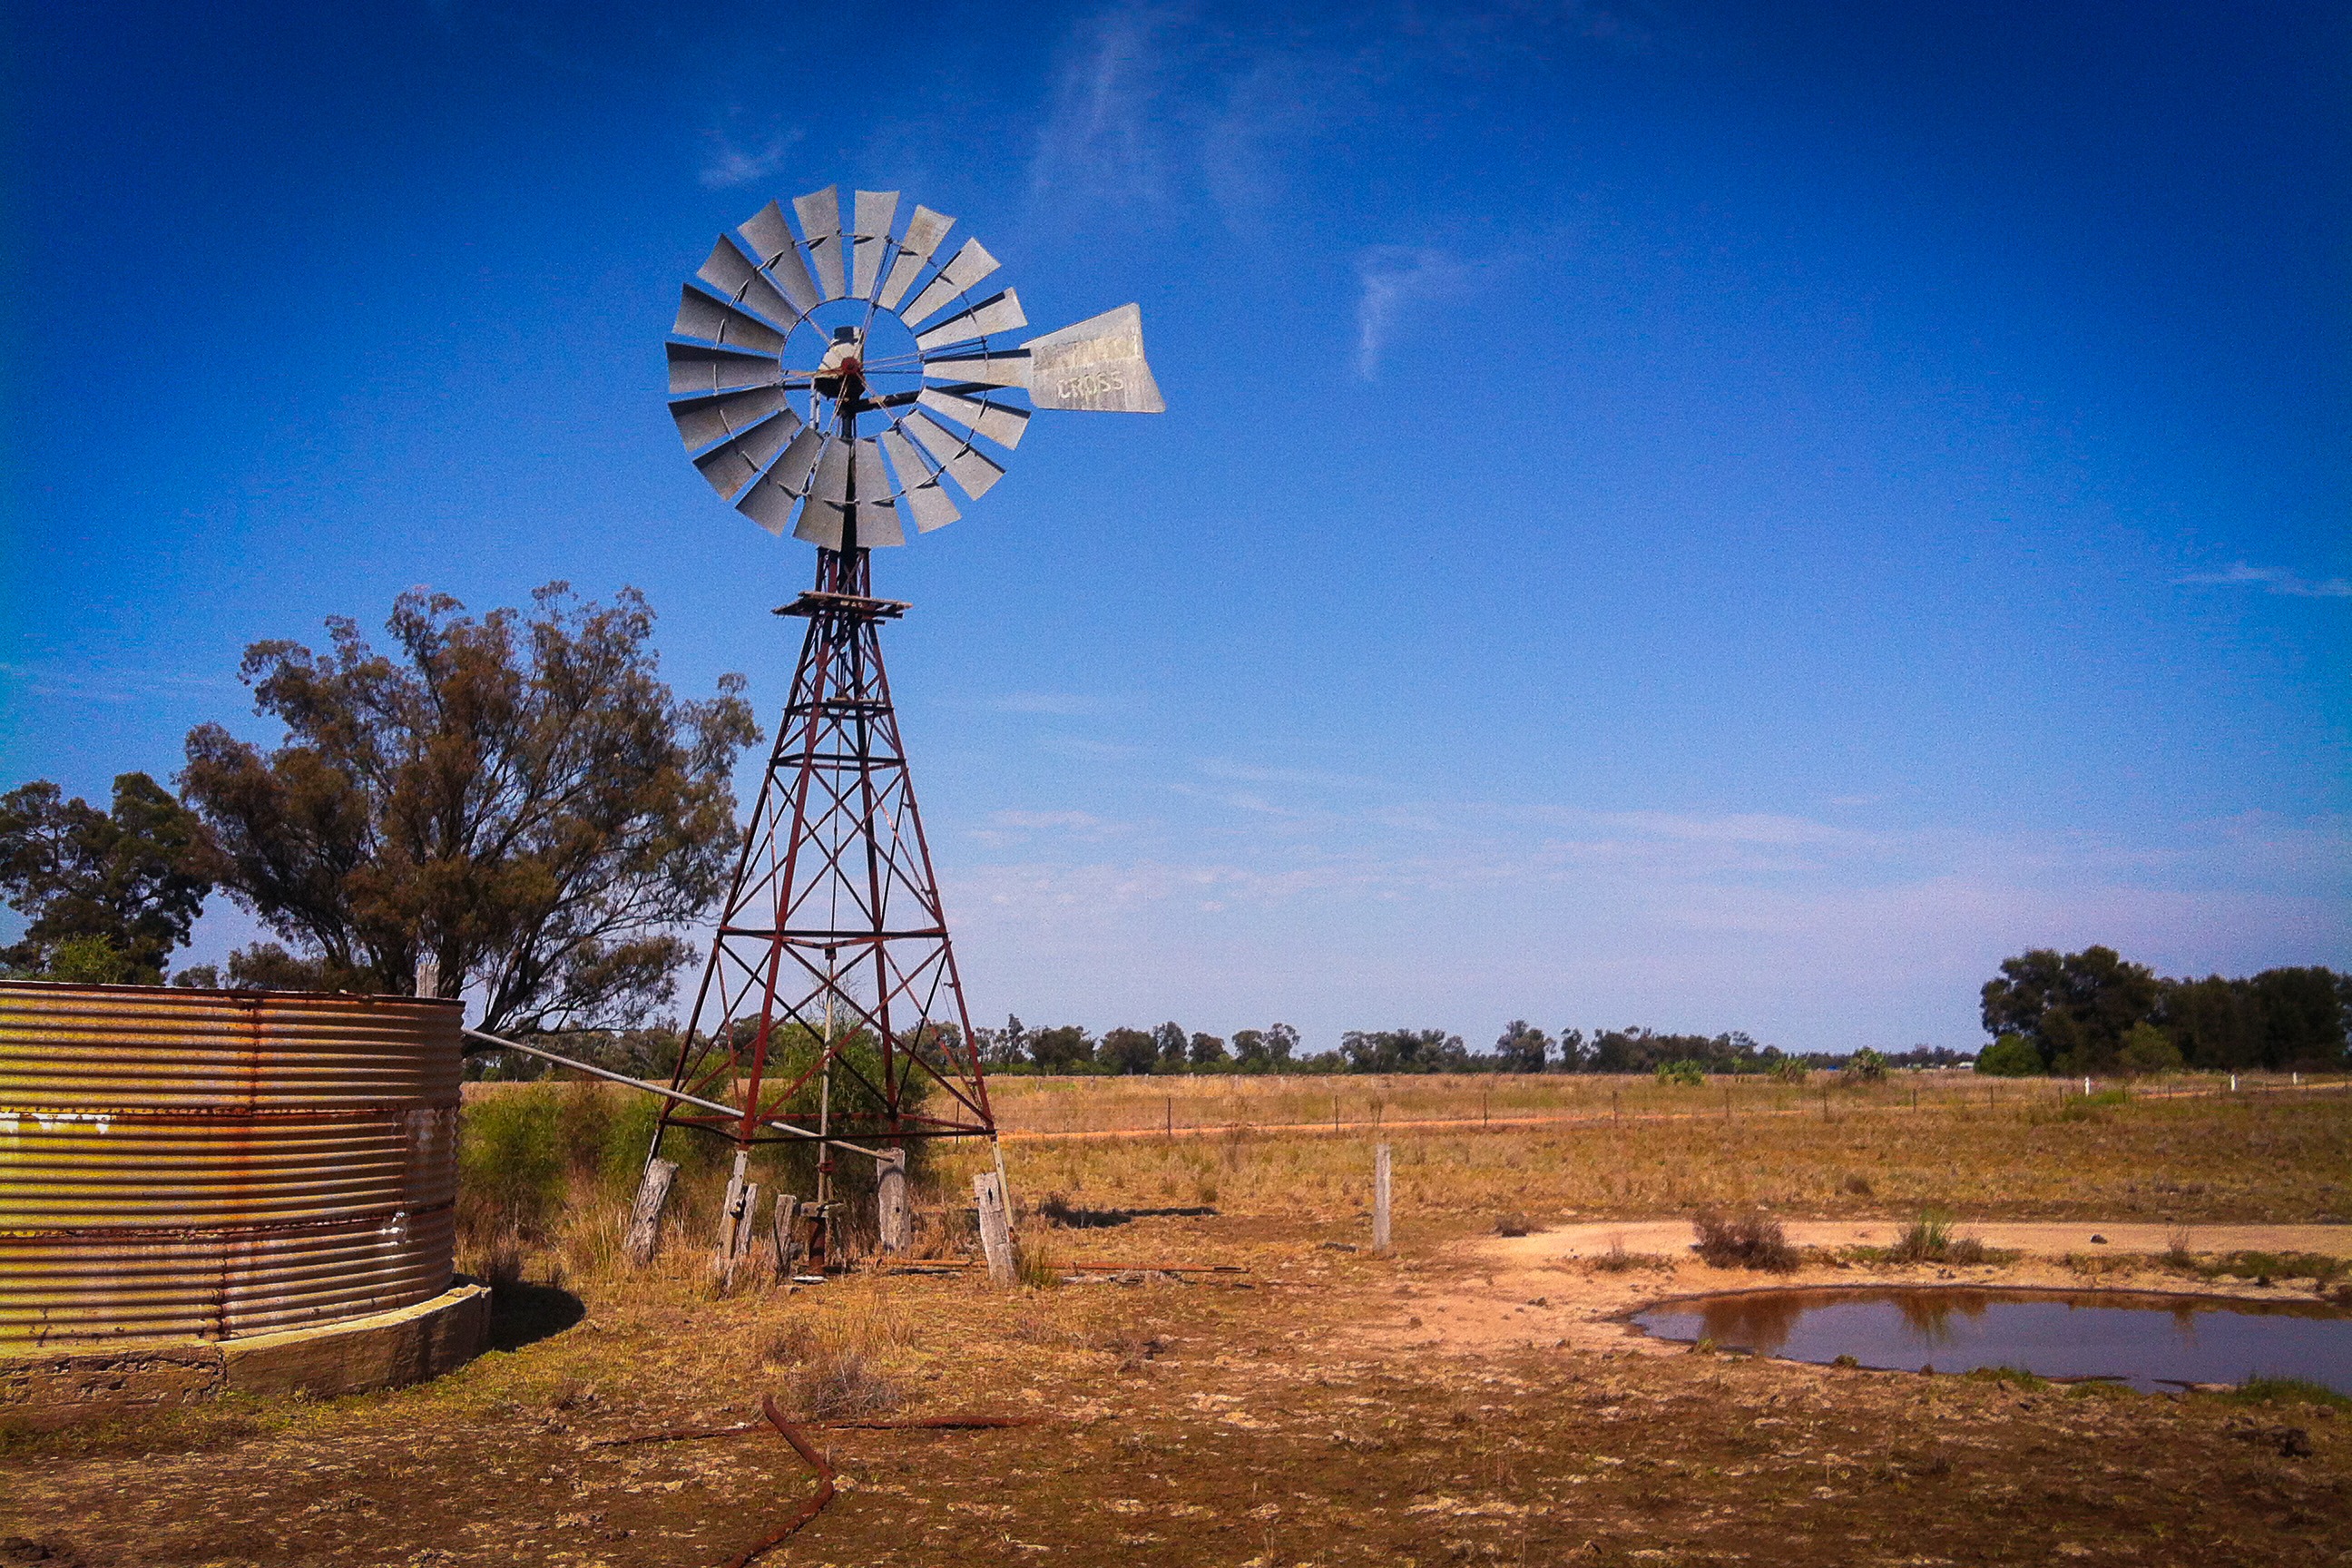
farm, vintage, windmill, wind, rural, farming, machine, agriculture, energy, farmer, alternative, mill, traditional, rural area, old windmill